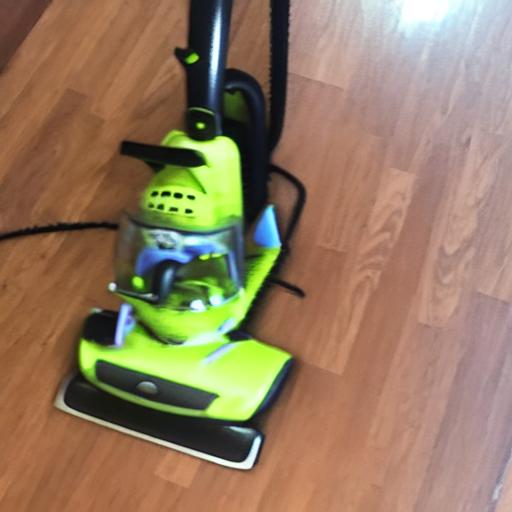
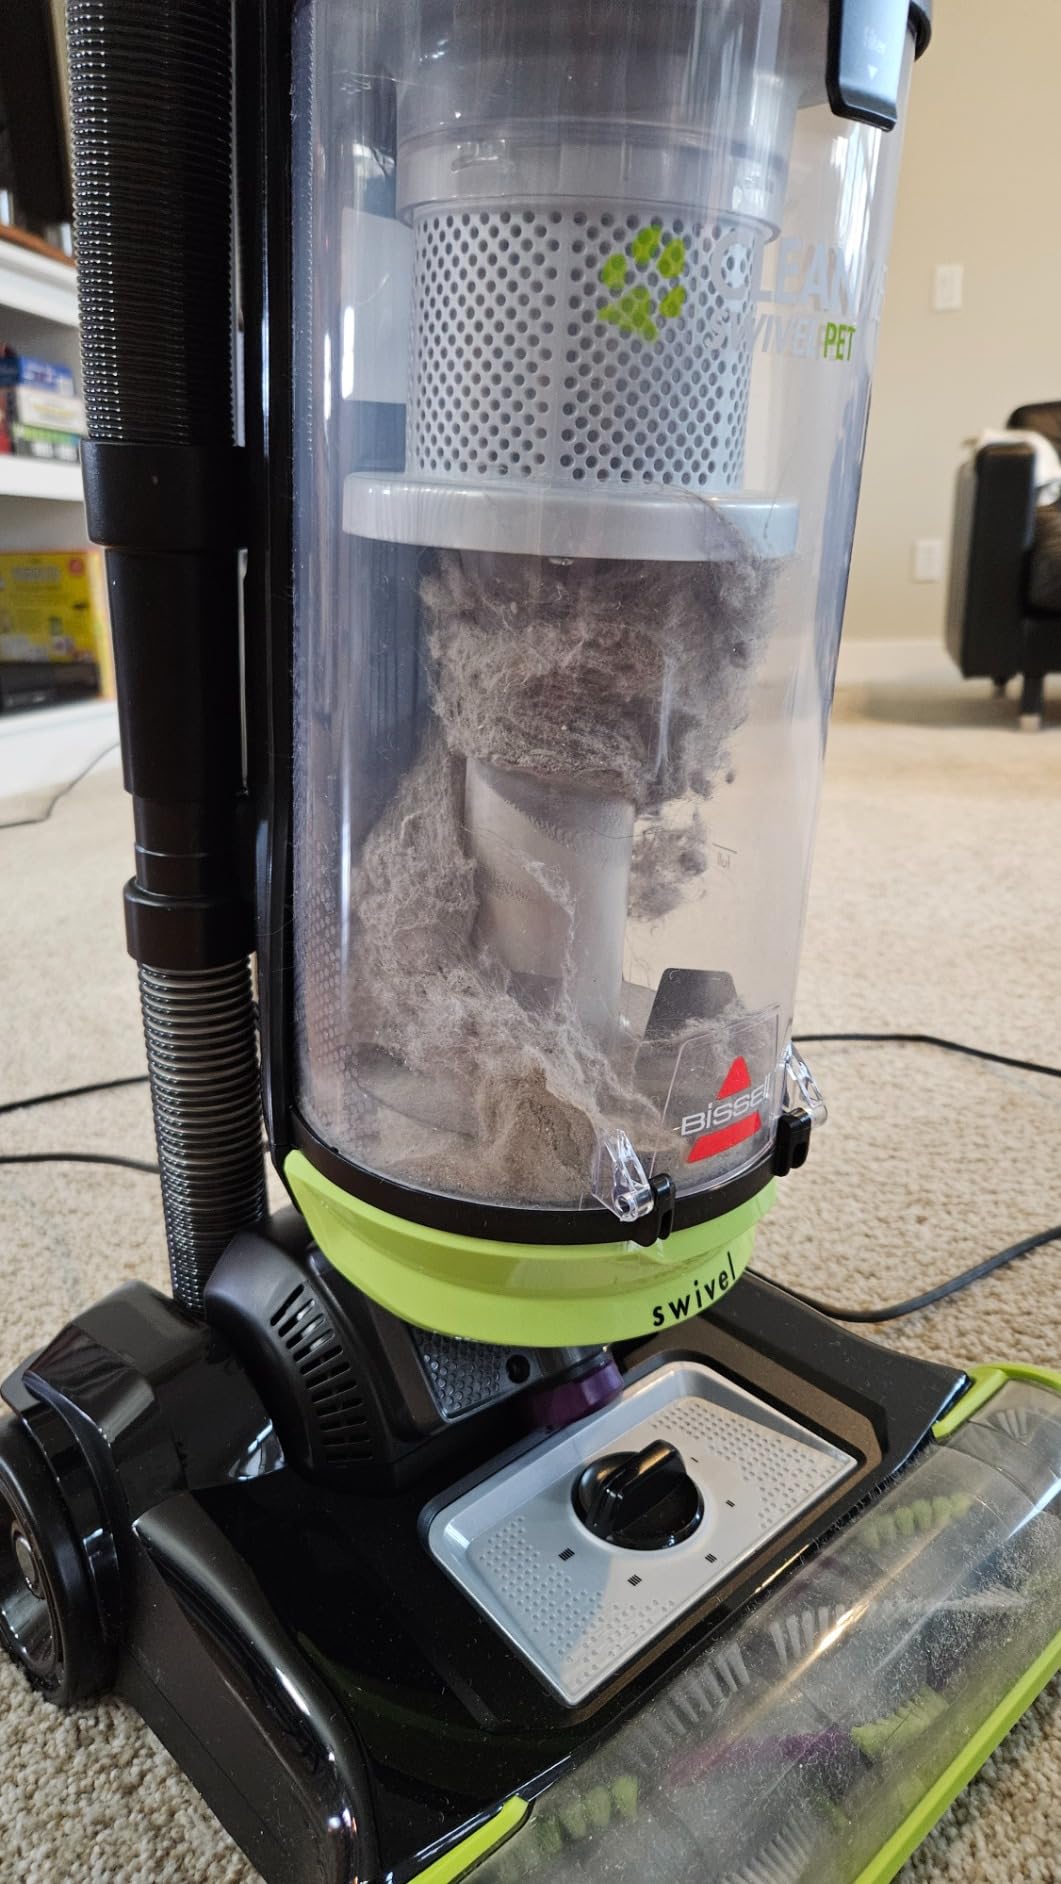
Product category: items_vacuum
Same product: no